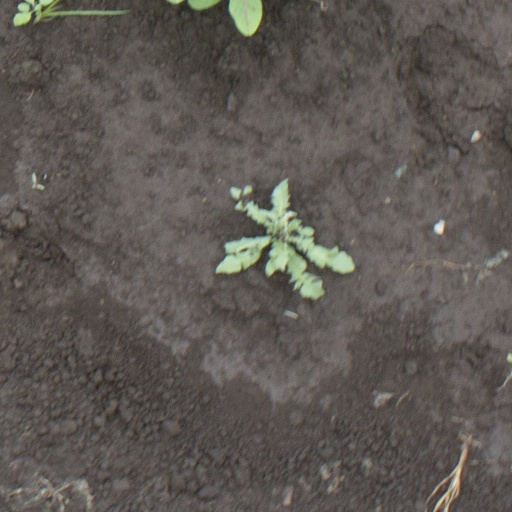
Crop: soybean